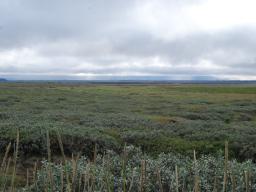
Label: Background_without_leaves